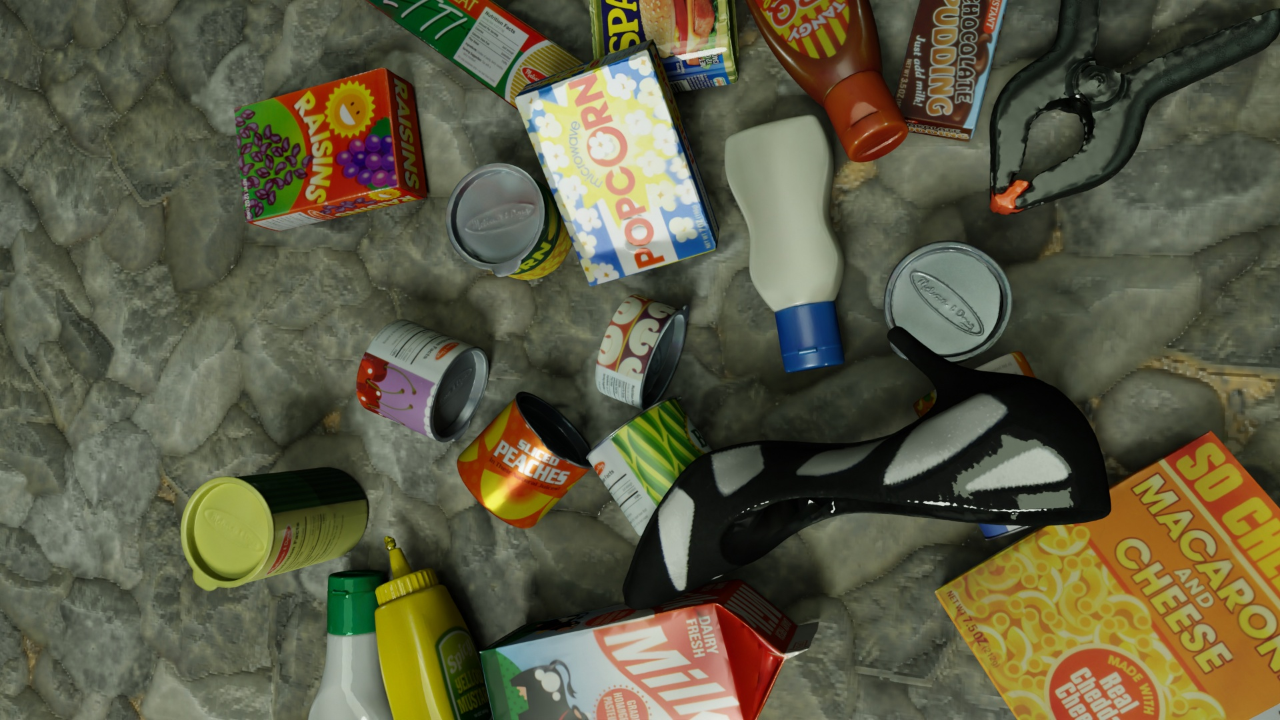
Question:
What are the five normalized (x, y) points between 0 and 1 in the image that outline the grasp plane for the cylindrical can of green beans? Your answer should be as Grasp center: [], Left finger base: [], Right finger base: [], Left finger tip: [], Right finger tip: [].
Answer: Grasp center: [0.530469, 0.719444], Left finger base: [0.460156, 0.640278], Right finger base: [0.6, 0.795833], Left finger tip: [0.455469, 0.630556], Right finger tip: [0.582812, 0.772222]